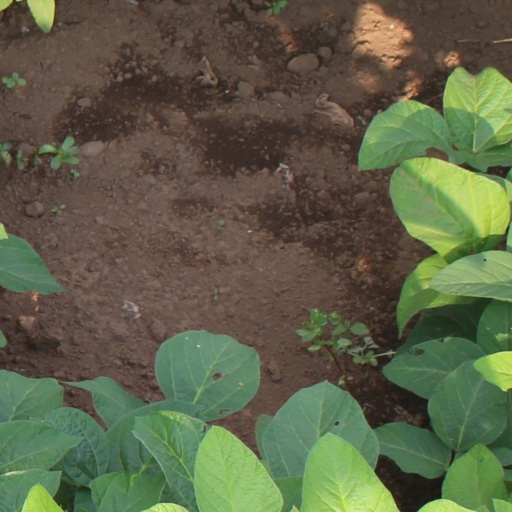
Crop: soybean